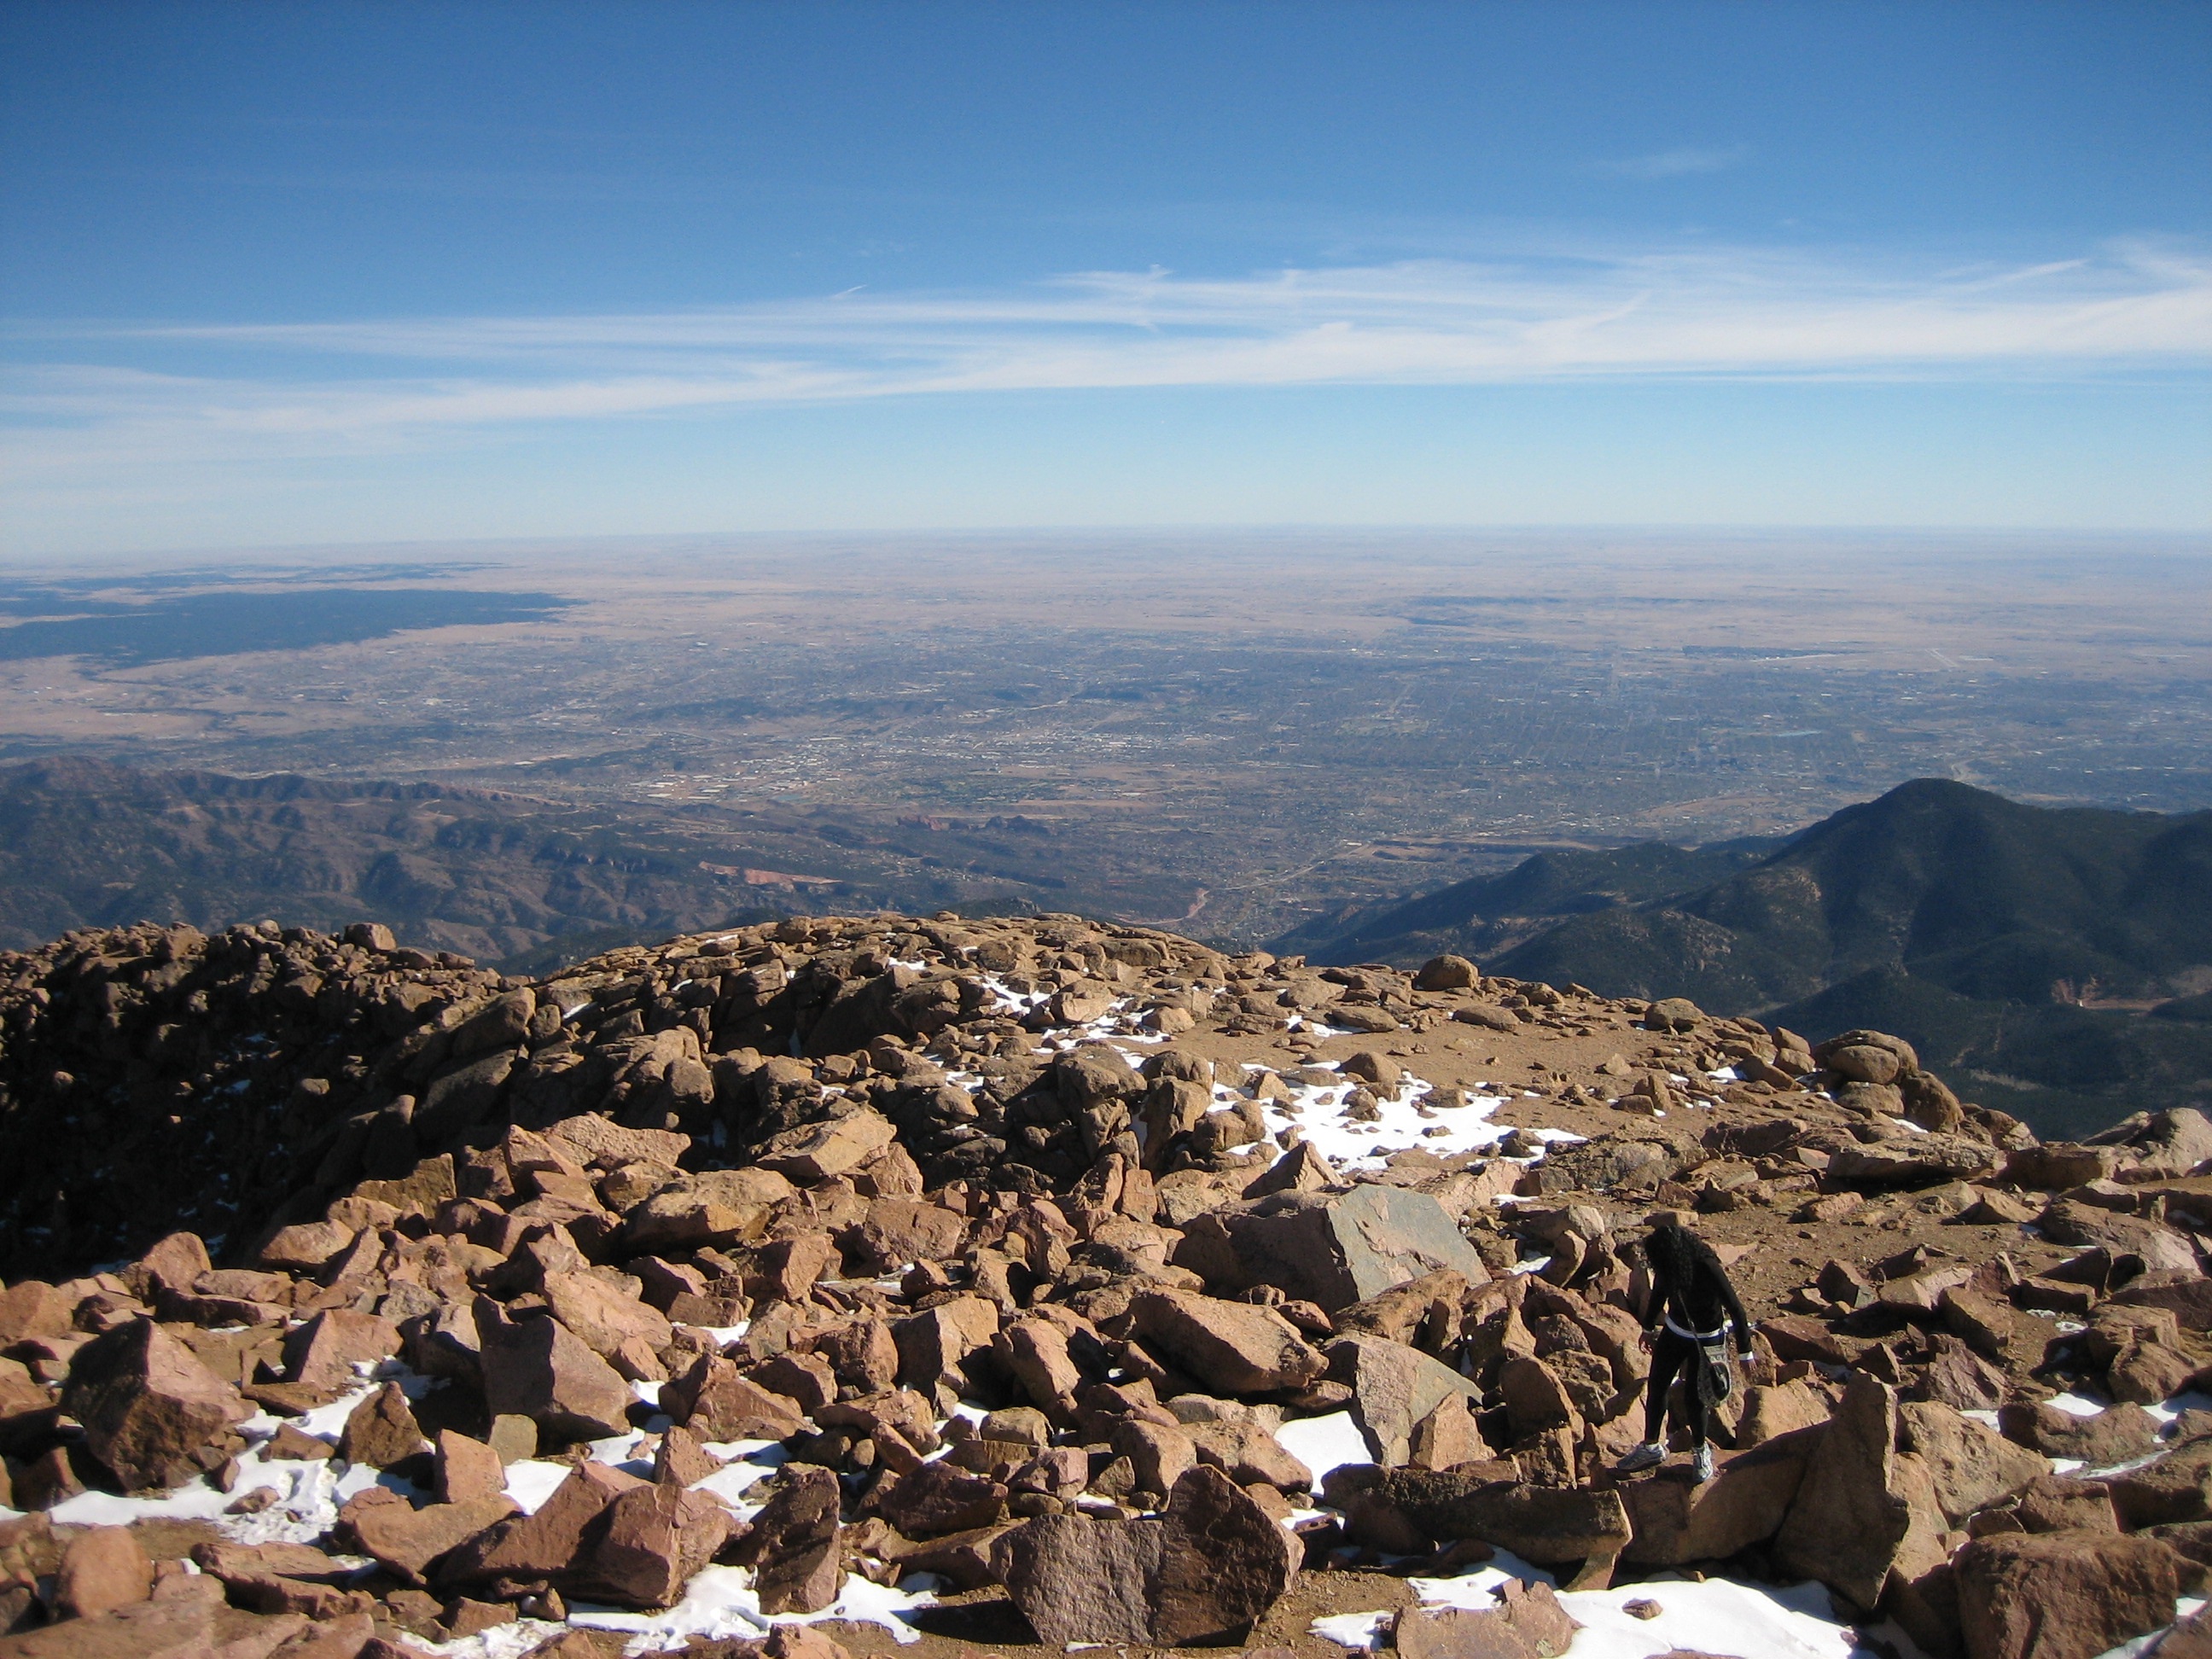
landscape, sea, nature, rock, wilderness, walking, mountain, snow, adventure, view, valley, mountain range, scenic, usa, alpine, ridge, summit, rocks, geology, plateau, landform, pikes peak, colorado springs, natural environment, geographical feature, mountainous landforms